Bowelling, Western Australia

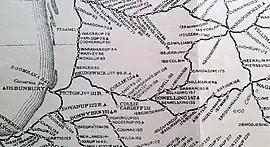
Bowelling is in the centre of the photograph (the number 147 is the miles from Perth)

Bowelling is the site of a former railway station in the Wheatbelt region of Western Australia, and is now a locality in the Shire of West Arthur.